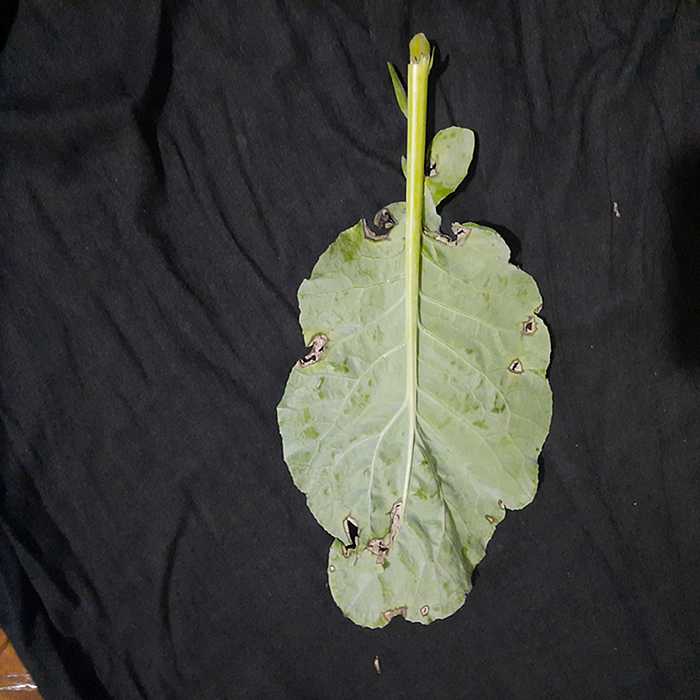
Plant: Cauliflower
Label: Downy mildew